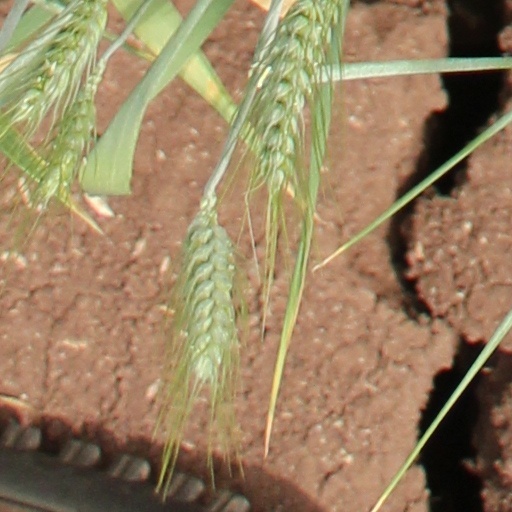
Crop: wheat